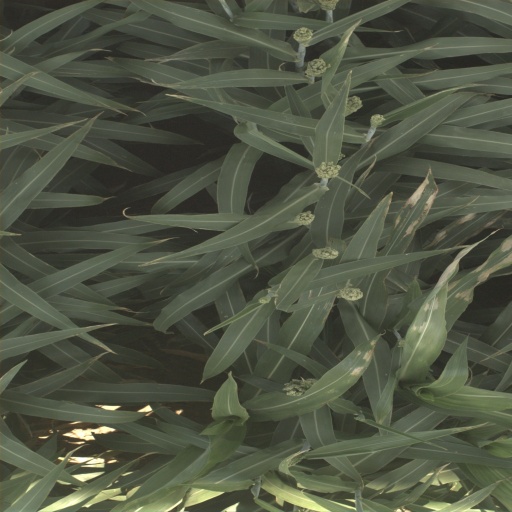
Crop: sorghum